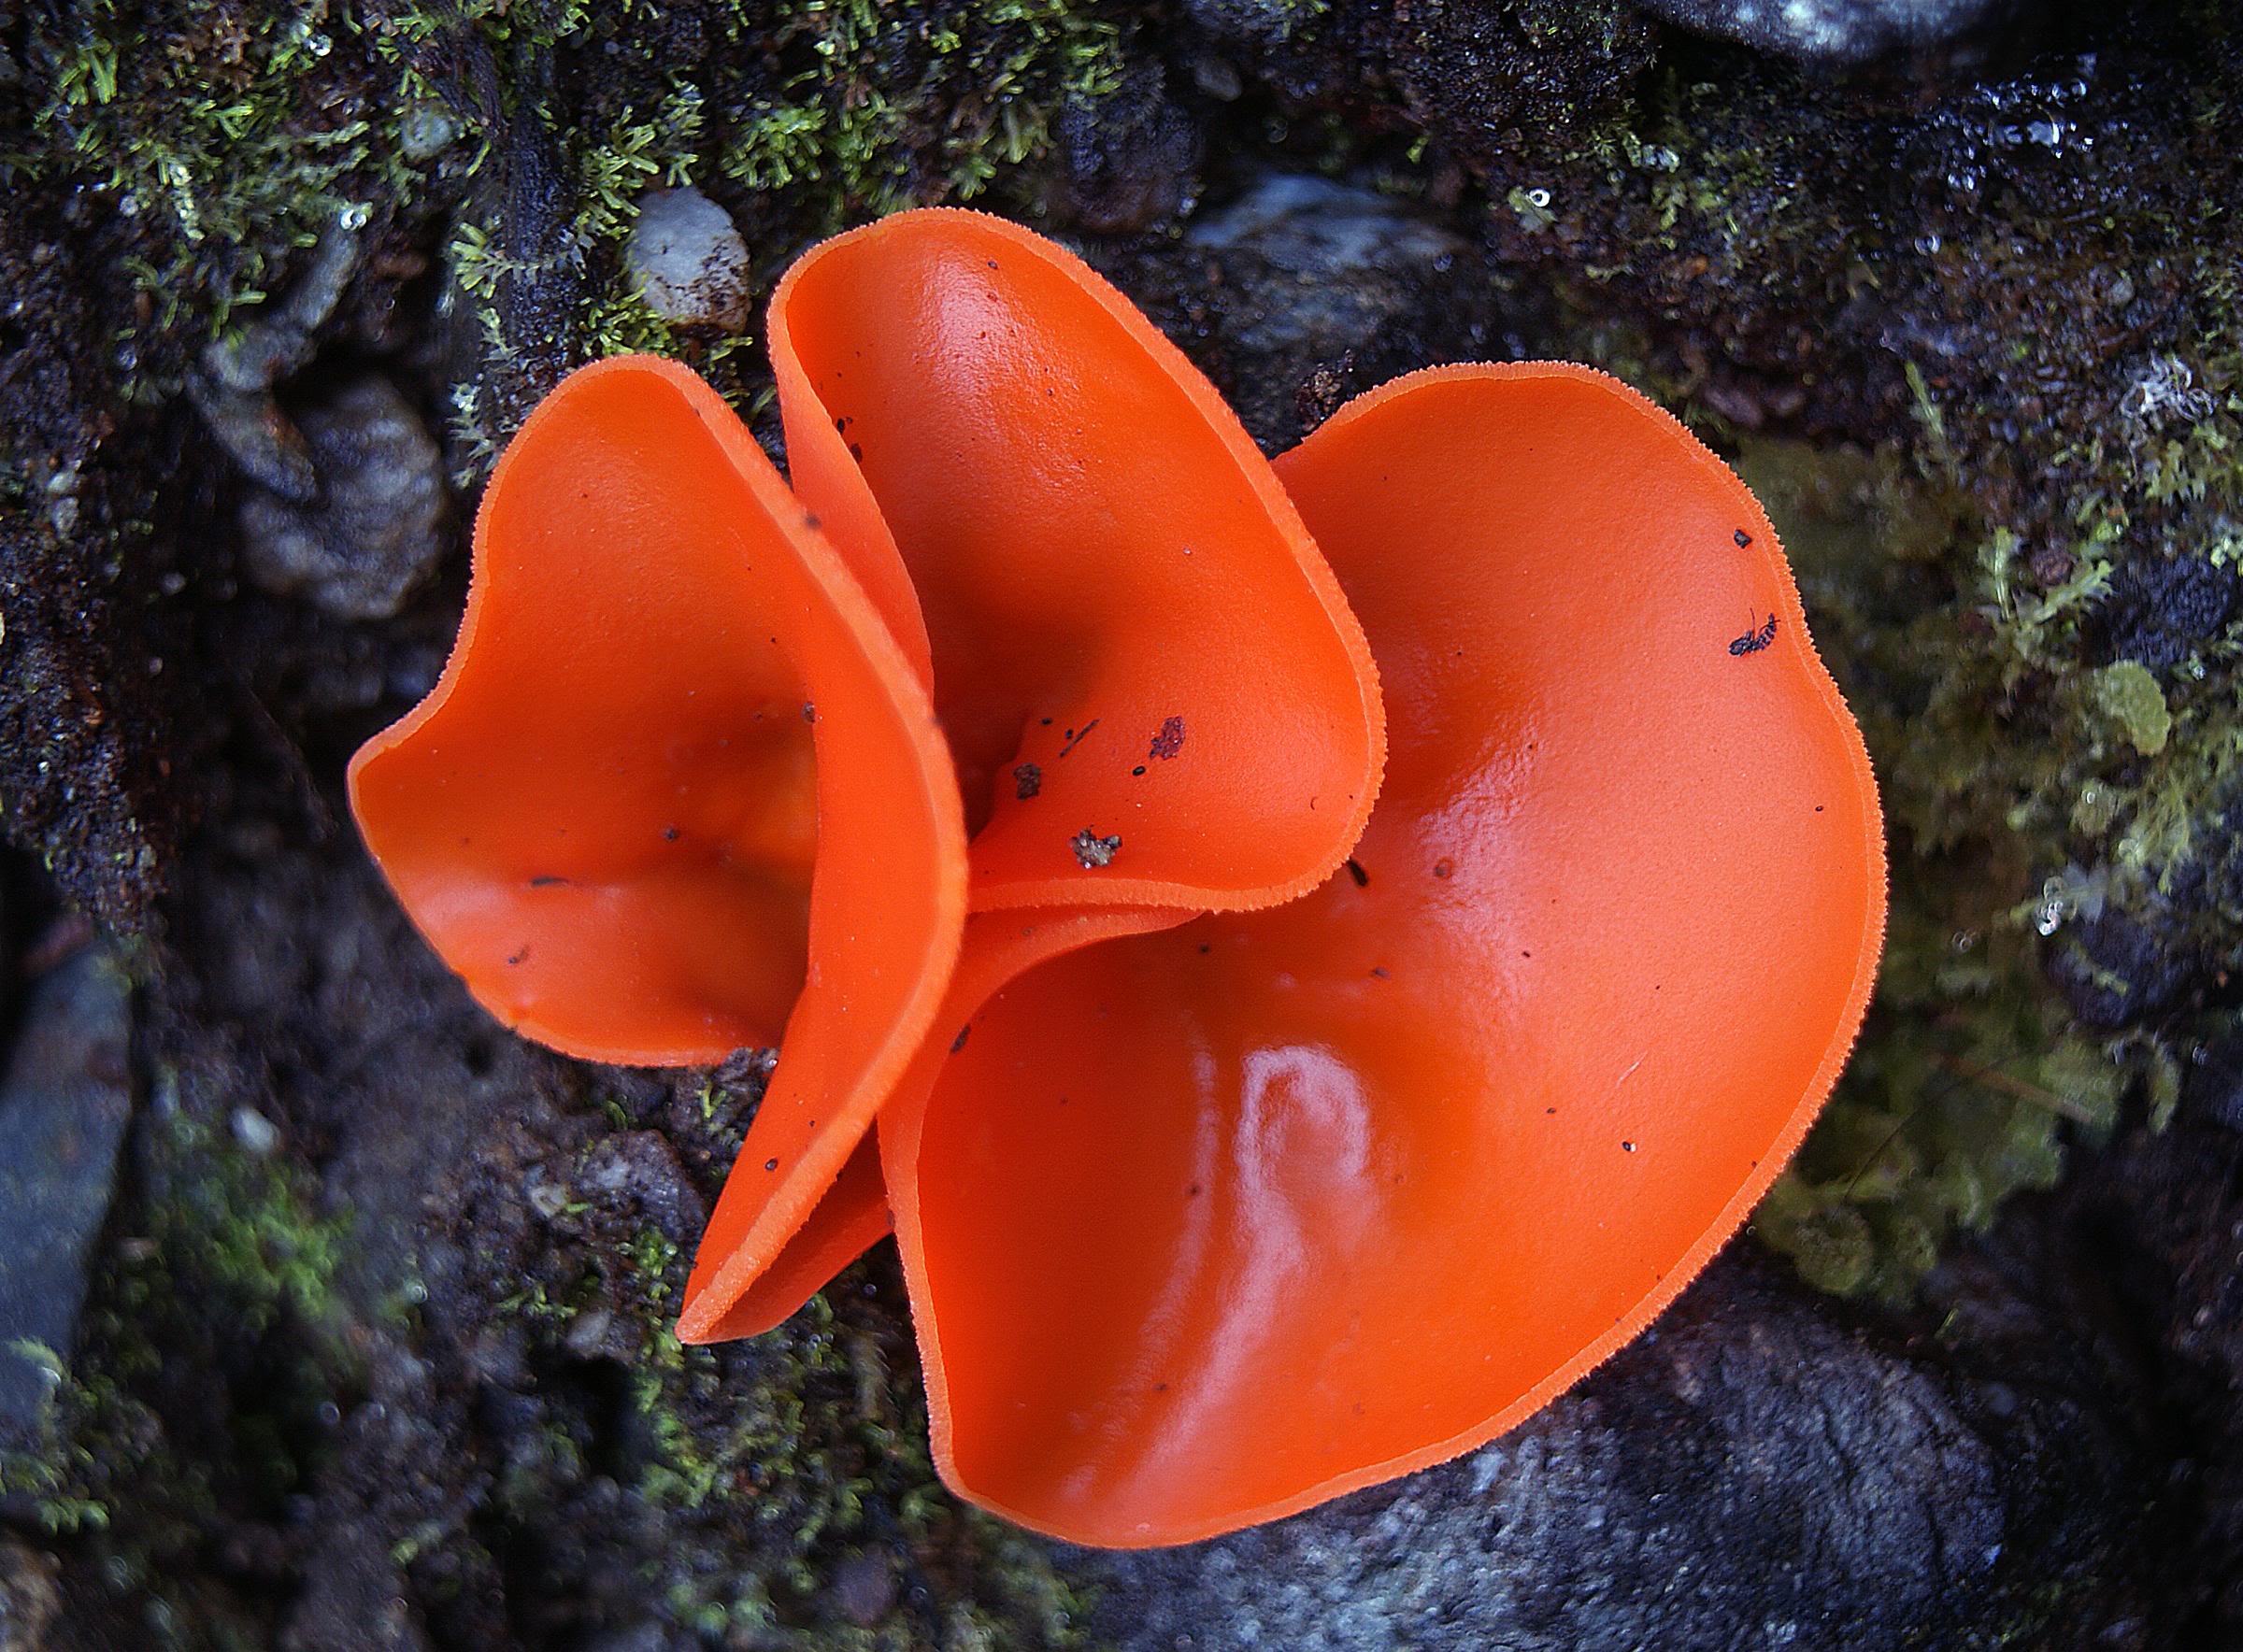
nature, flower, orange, biology, mushroom, flora, fungus, fungi, orangepeelfungi, forrestfloor, auriculariales, macro photography, medicinal mushroom, marine biology, auriculariaceae, auricularia